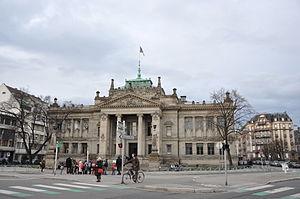
Le palais de justice de Strasbourg, communément appelé Tribunal de Strasbourg, est situé quai Finkmatt dans le quartier du Tribunal au sein de la Neustadt.
Le tribunal judiciaire de Strasbourg siège au Palais de Justice situé sur le quai Finkmatt dans le quartier du Tribunal.
Ce tableau présente la liste de tous les monuments historiques de Strasbourg, classés ou inscrits.